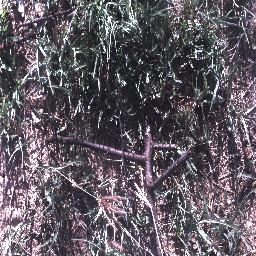
Label: negative